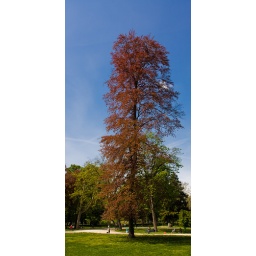
A red tree in Milan.